Laysan

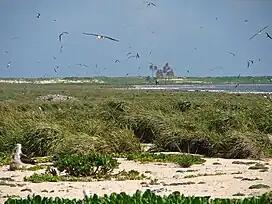
The interior of Laysan, showing its lake and the birds that nest there

Like most of the Northwestern Hawaiian islands, Laysan is currently uninhabited. It is protected by the Hawaiian Natural Life Act of 1961 and is under the stewardship of the U.S. Fish and Wildlife Service, who have had success in eliminating pests, restoring the island's vegetation, and boosting the populations of species considered endangered.